Question: Please indicate a possible affordance area of beat_drum that can be used for beating
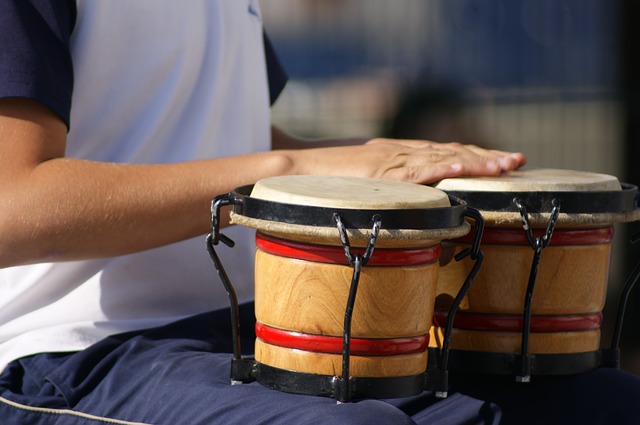
Answer: [242.751, 156.826, 455.795, 224.652]